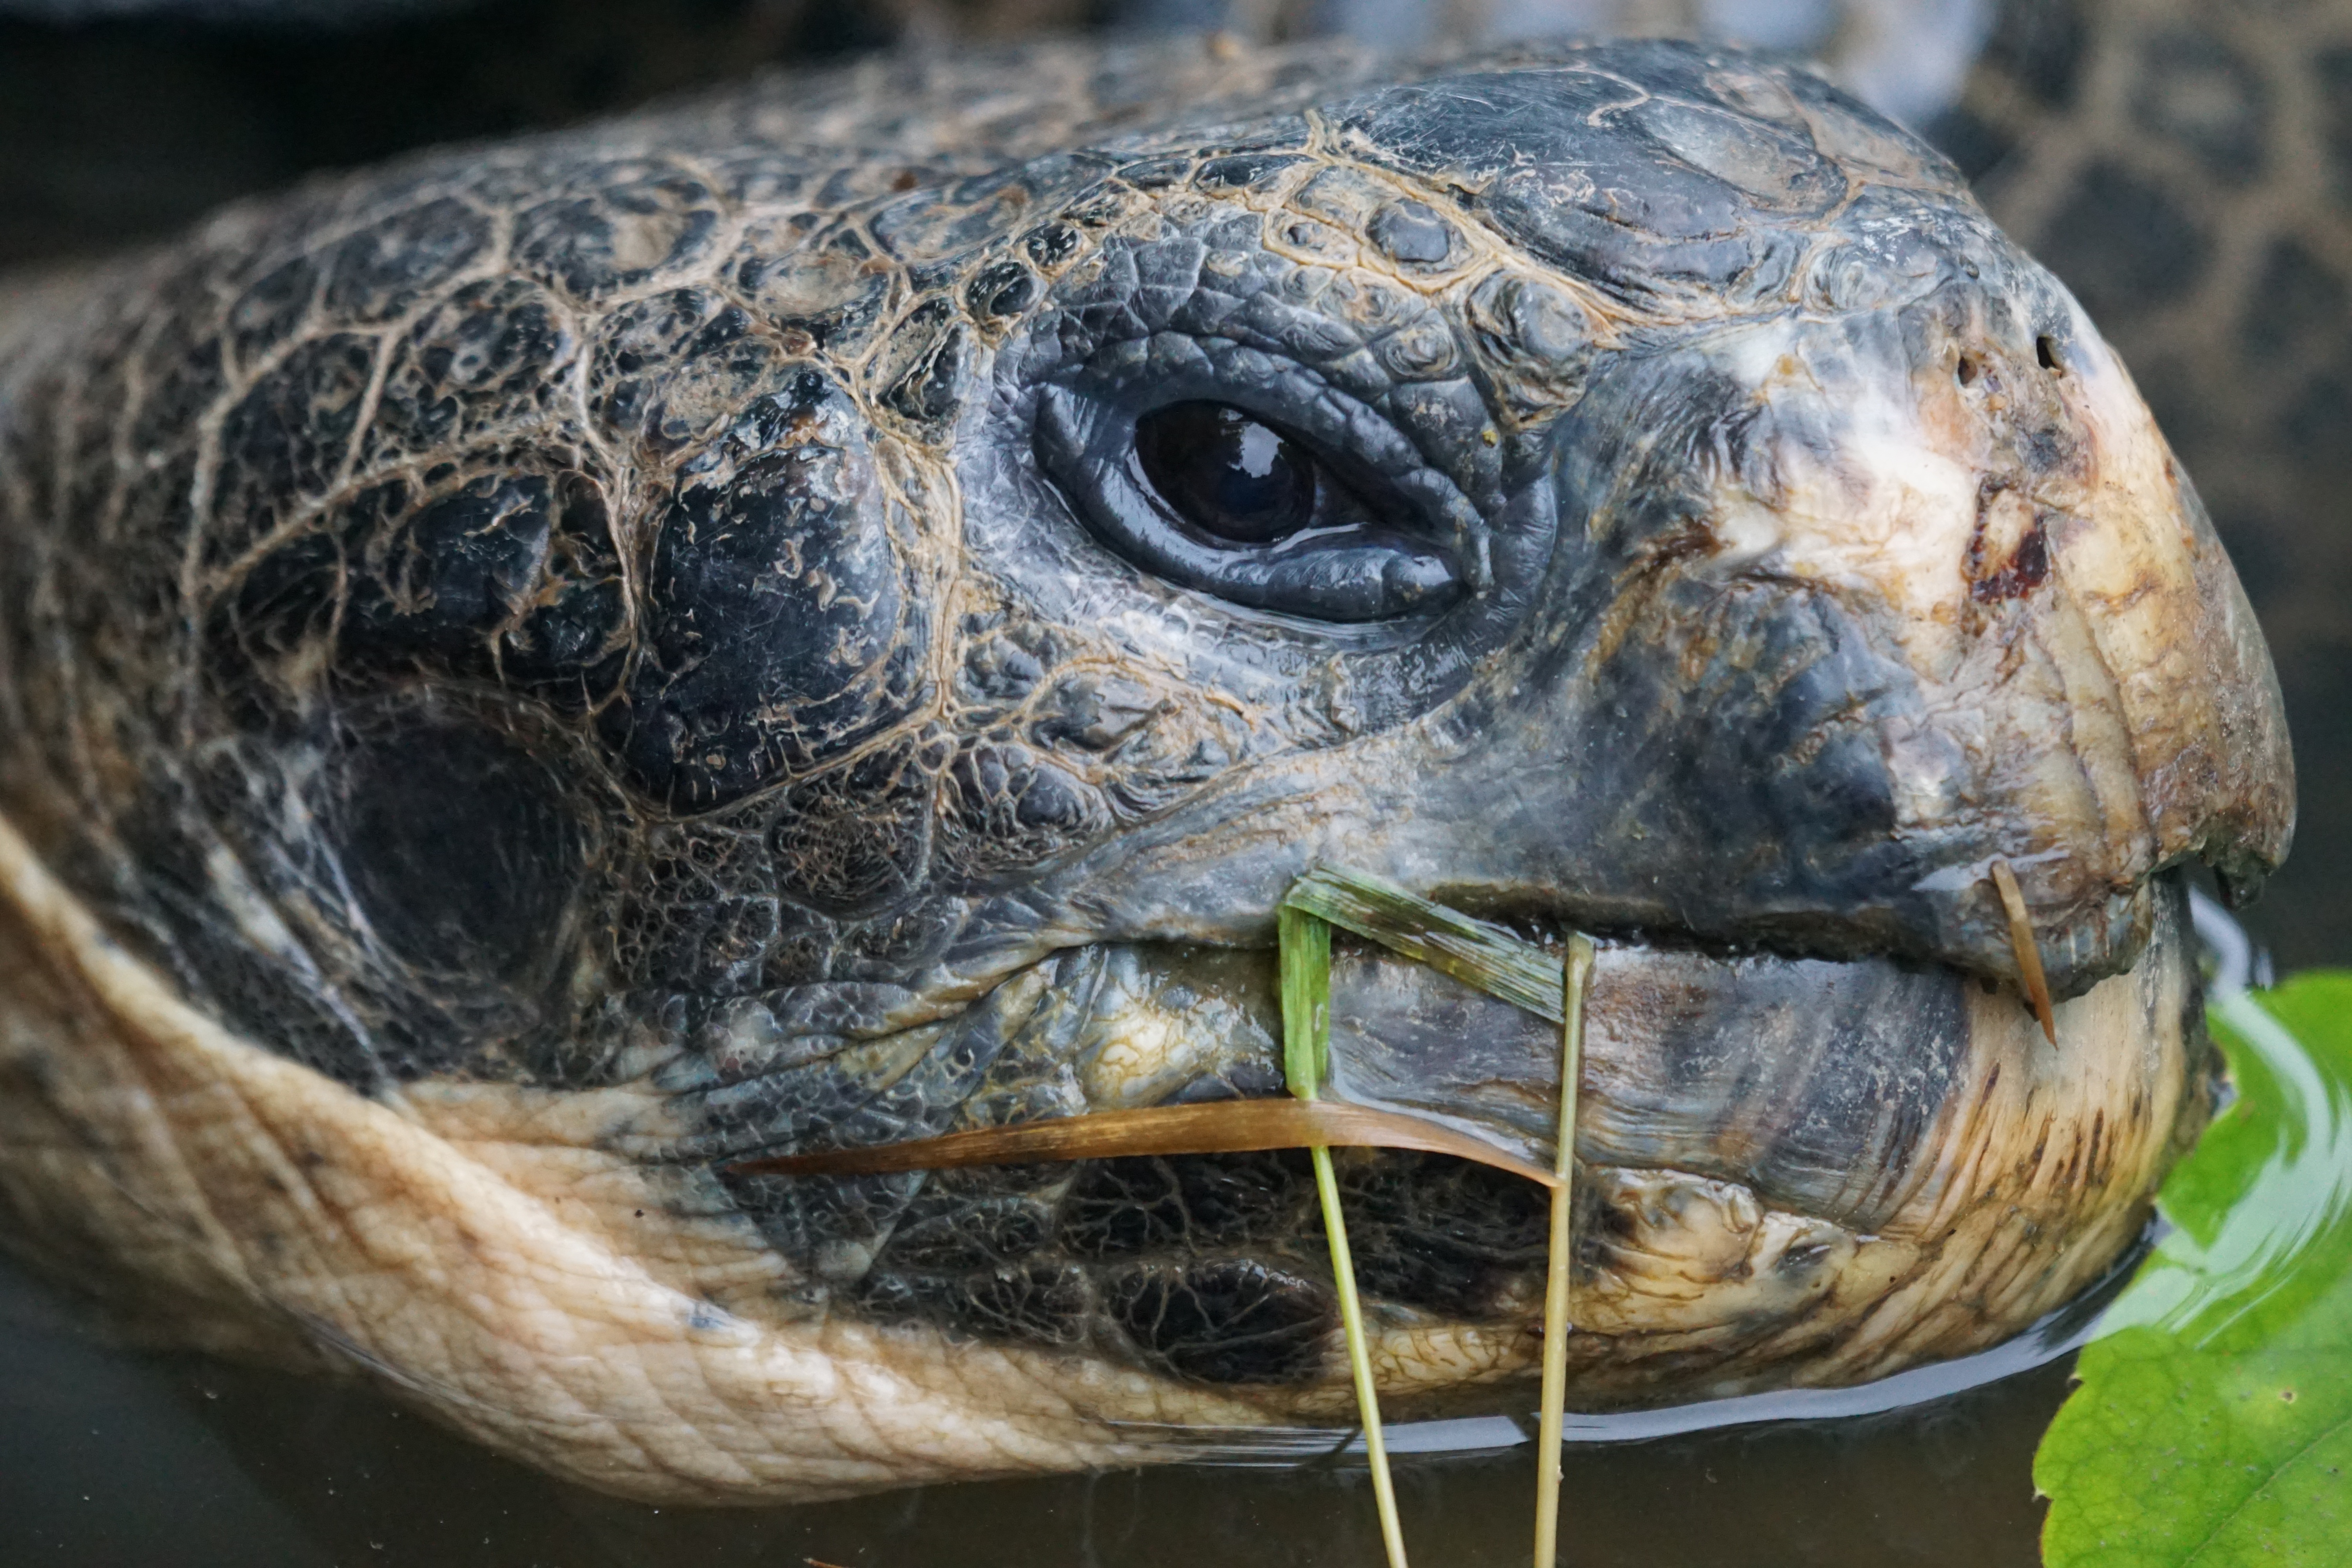
wildlife, portrait, biology, turtle, reptile, iguana, fauna, close up, tortoise, vertebrate, box turtle, macro photography, giant tortoise, loggerhead, common snapping turtle, gal pagos giant tortoise, geochelone nigra, emydidae, chelydridae